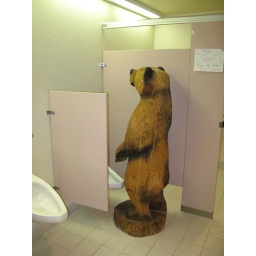
They pee in the bathrooms, poop in the woods. A bear in the bathroom at the Billy The Kid info center in Ruidoso, New Mexico.